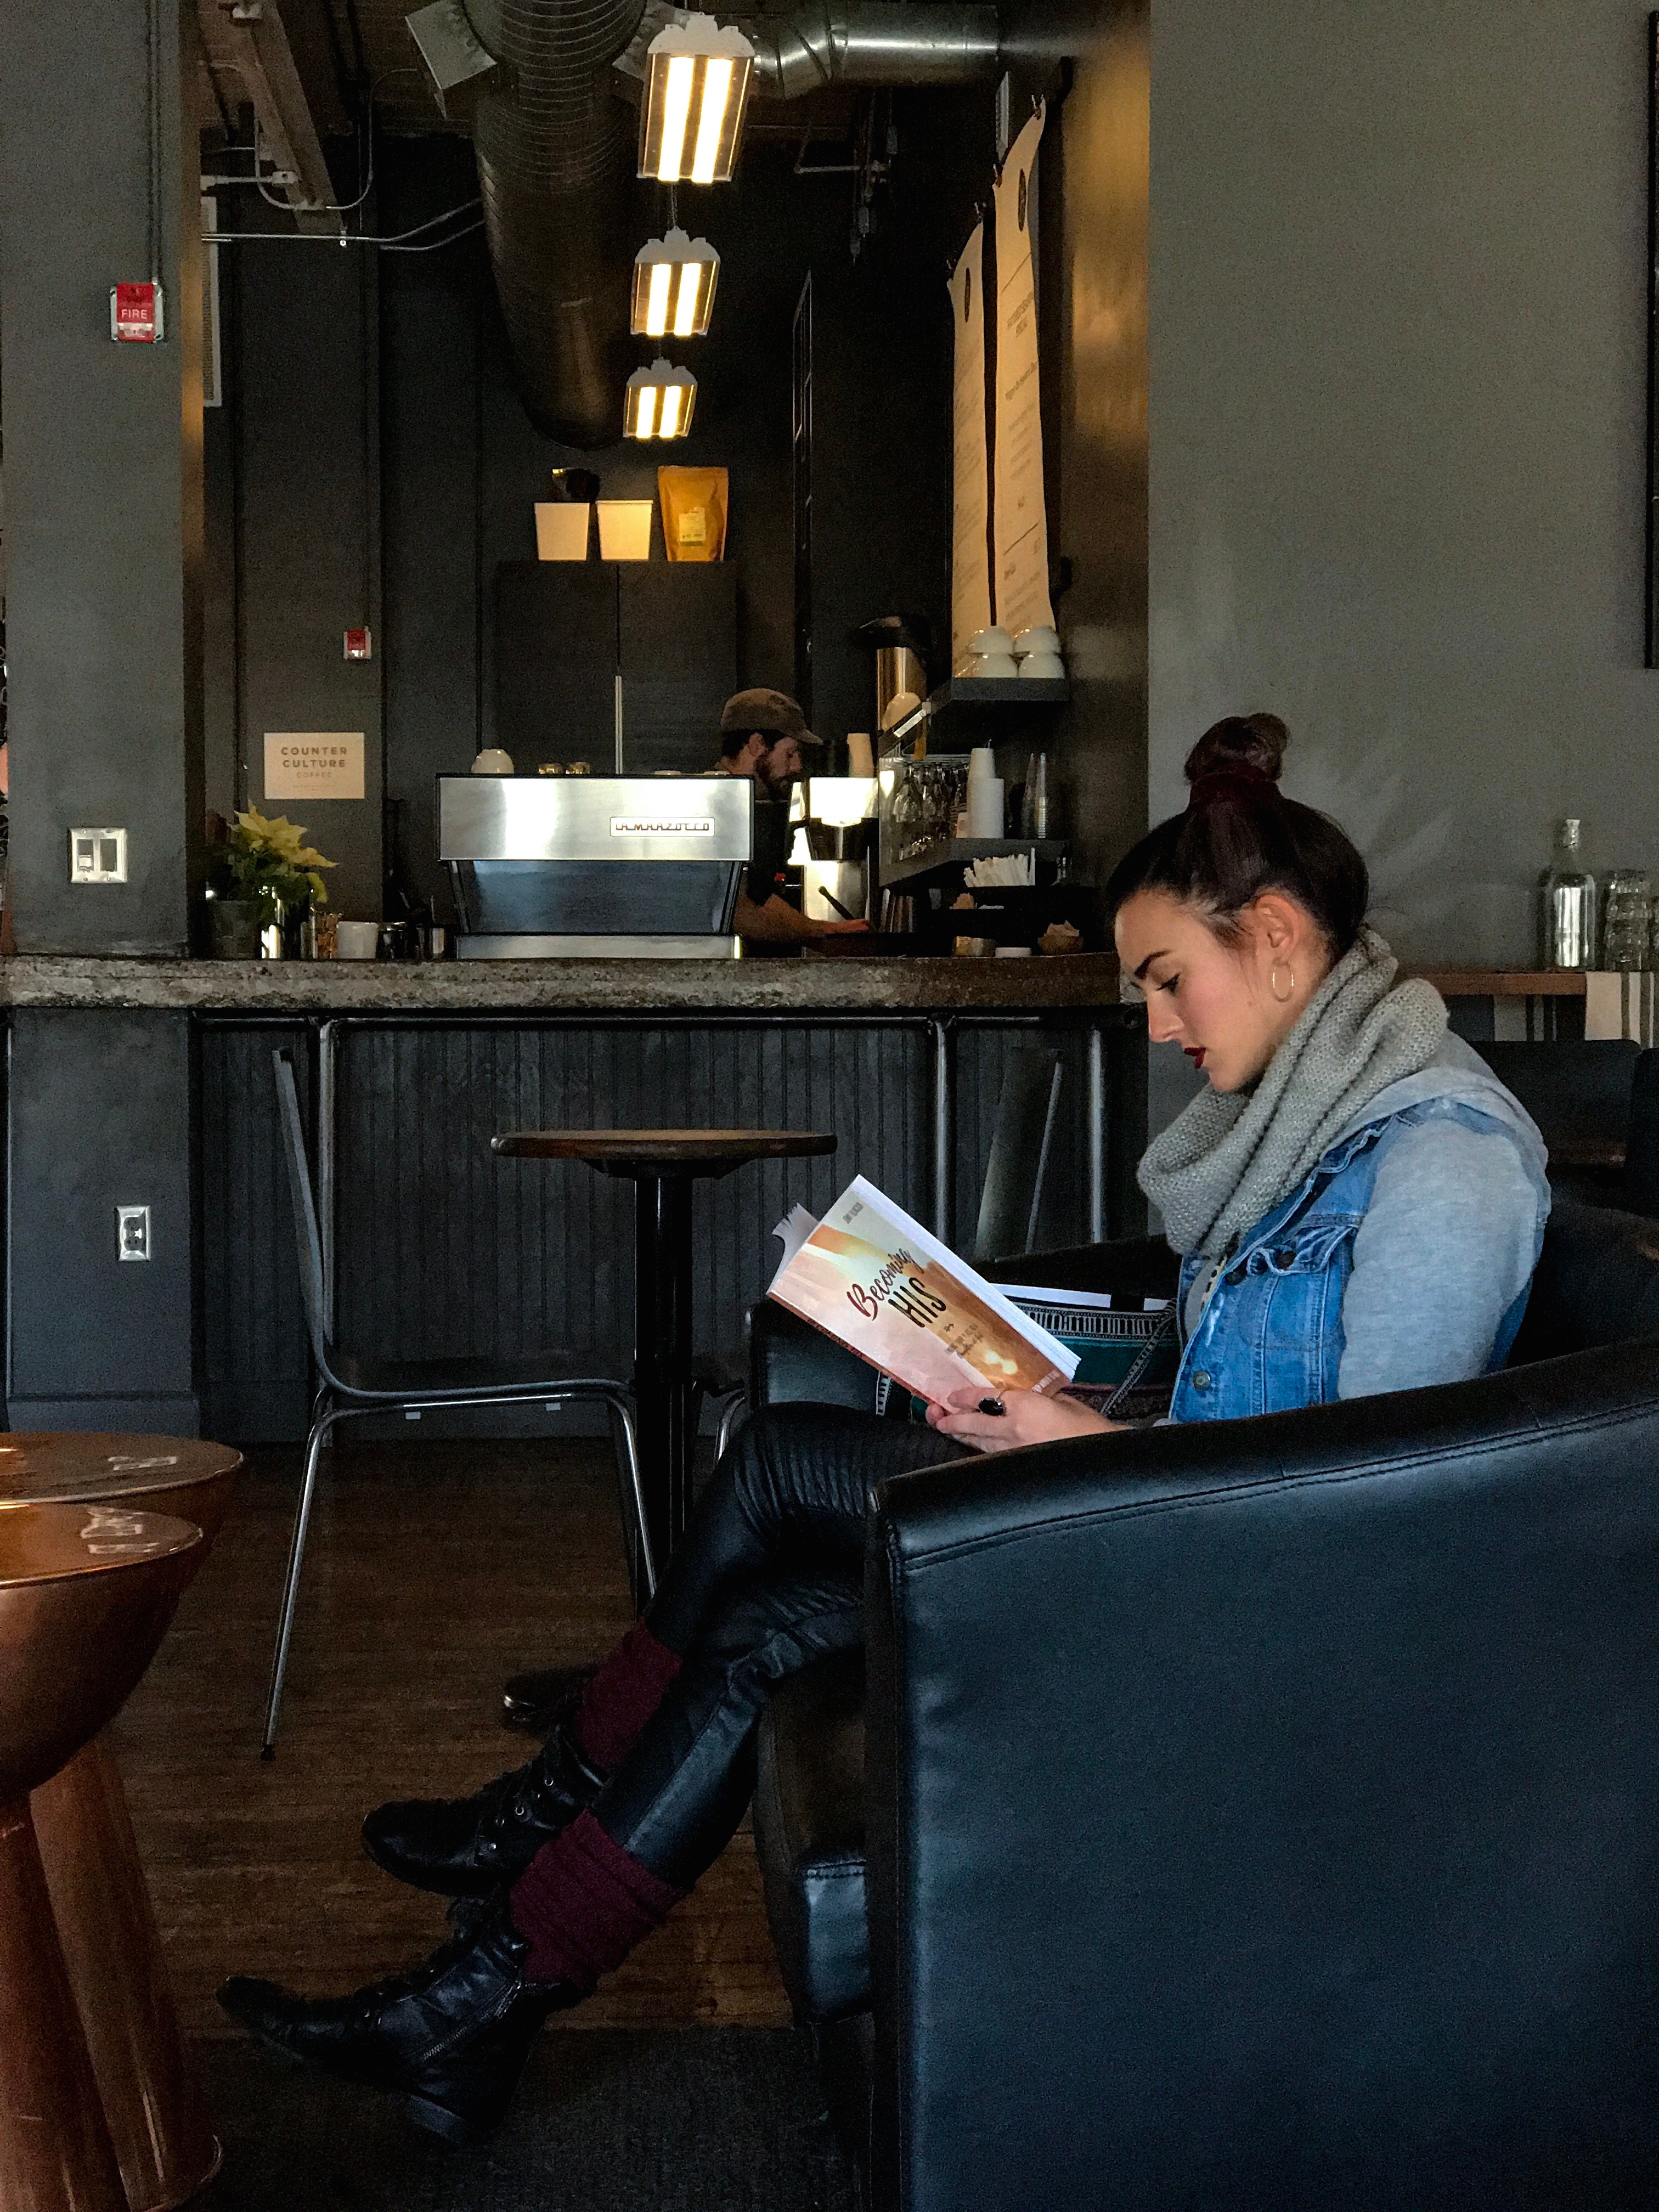
technology, bar, furniture, electronic device